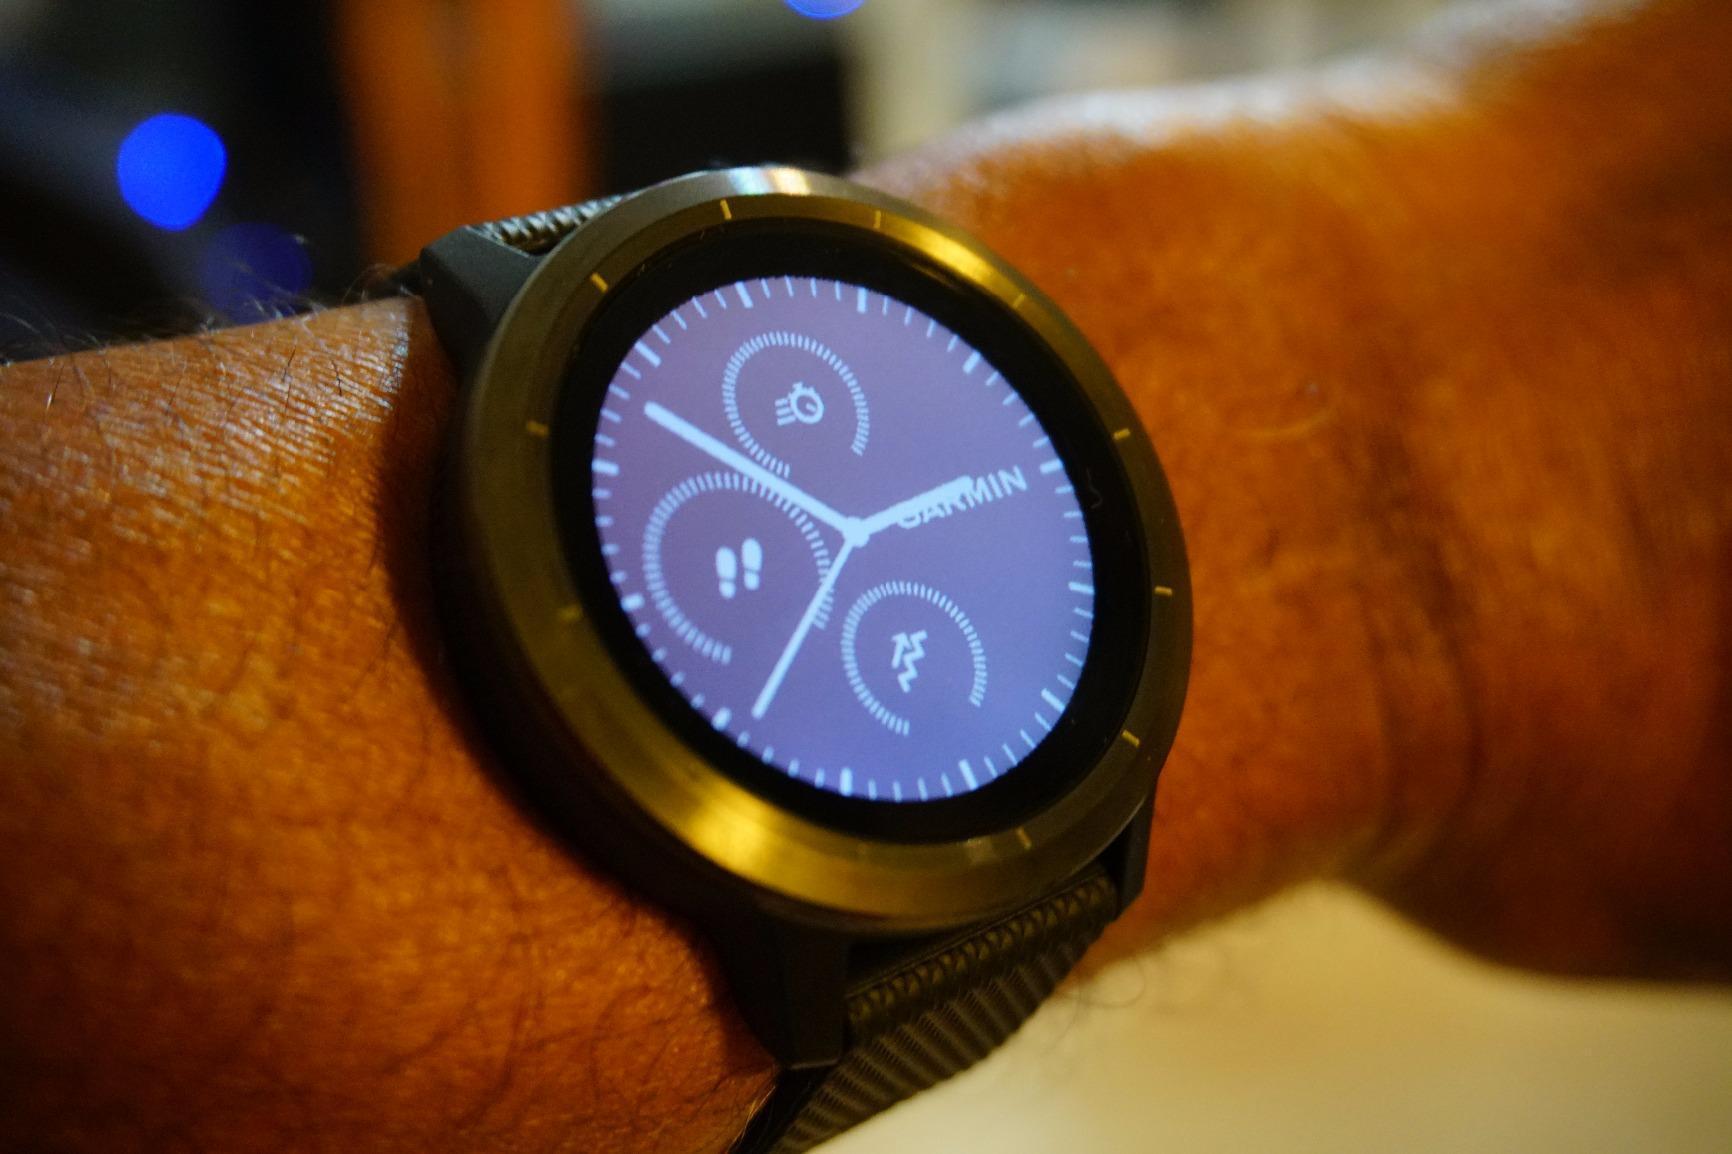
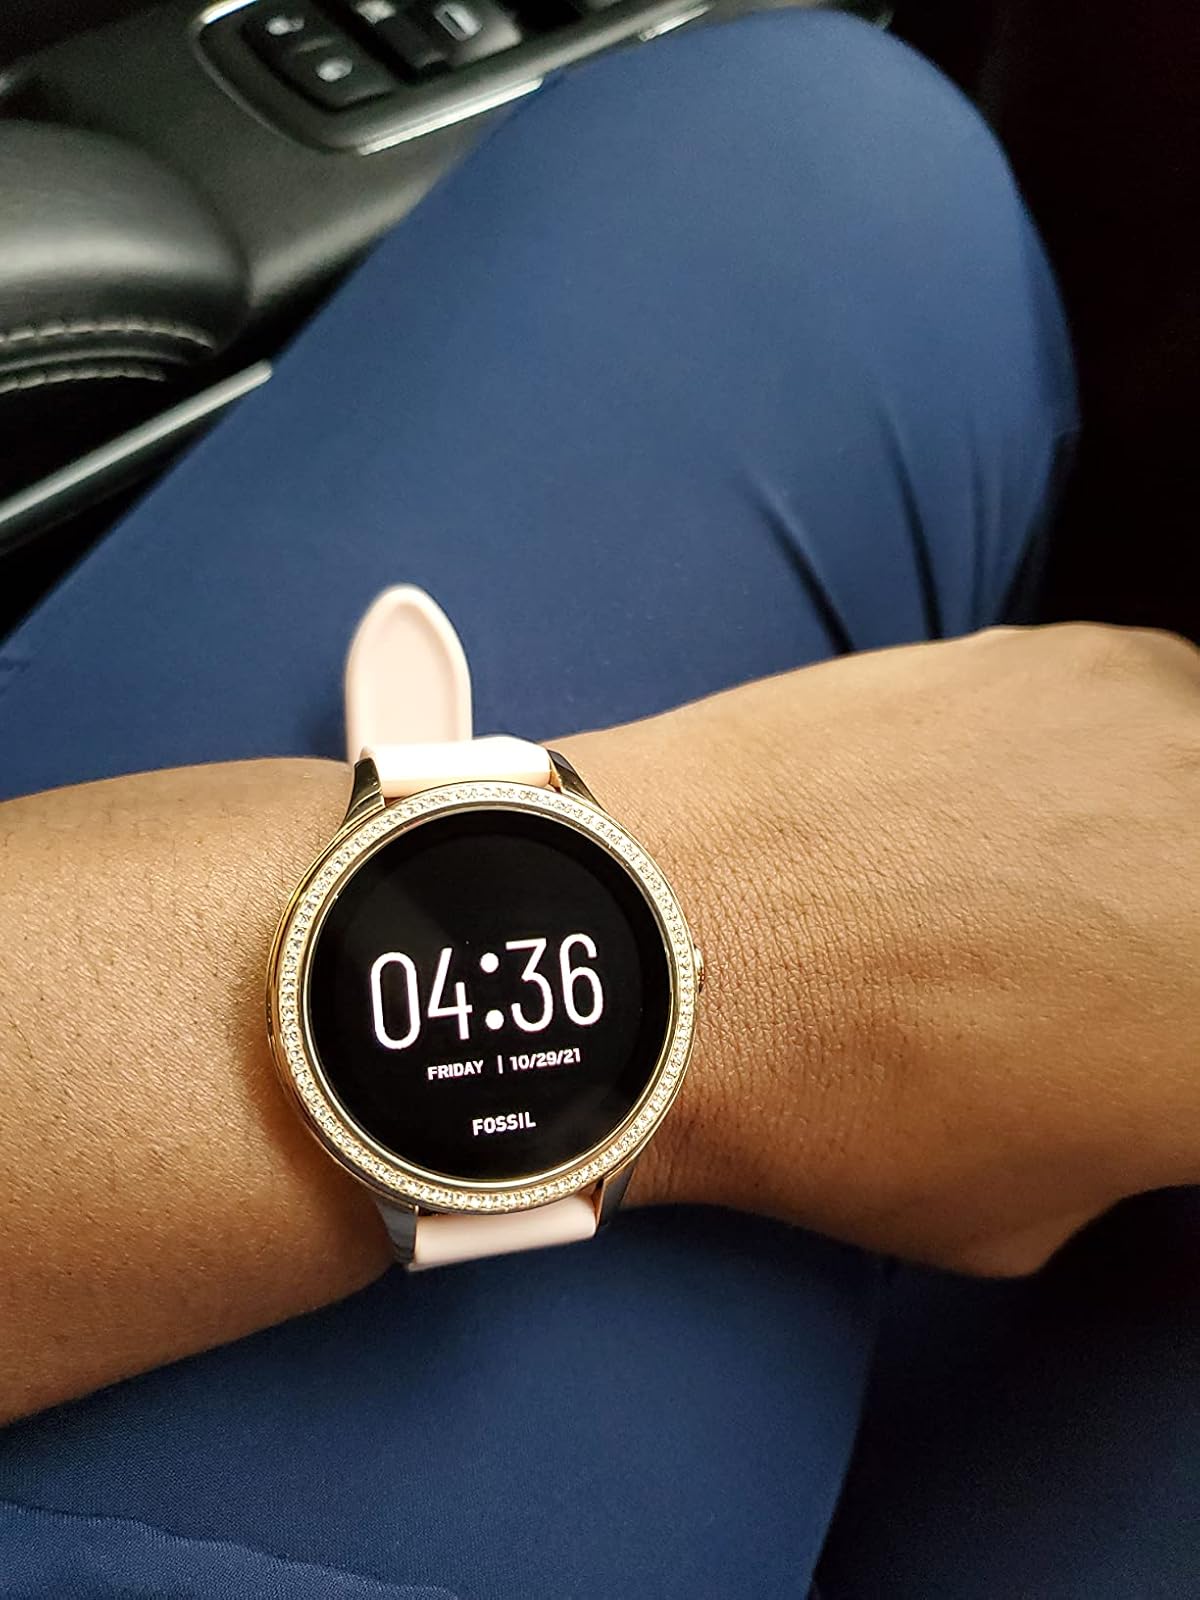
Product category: smartwatch
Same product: no